The International Peace Museum

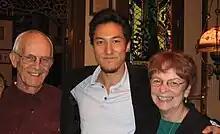
Museum founders, Chris and Ralph Dull, with Paul K. Chappell, founder of The Peace Literacy Institute.

Since their departure, the museum has maintained a focus on local change, meeting with local leaders and encouraging broader interpretations of peace within the community. In 2017, the museum participated in the local "Building Peace Through the Arts" initiative alongside the University of Dayton, Dayton Philharmonic, and other local arts institutions. More recently, in response to the 2019 Dayton shooting and rising gun violence in the U.S., the museum partnered with the Facing Project to publish a collection of 16 stories detailing the experience of gun-violence survivors. The book "Facing Gun Violence: It’s Always Close to Home for Someone" was released on August 1, 2020.